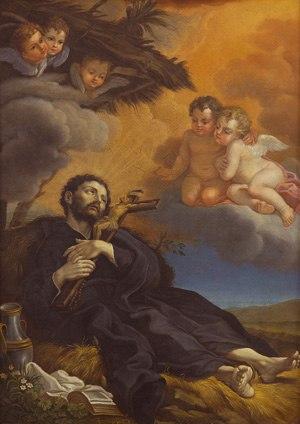
L’oraison silencieuse est une forme de prière silencieuse. Cette manière de prier existe dans le christianisme depuis les origines, même si elle a été particulièrement mise en valeur par les différents ordres monastiques, et théorisée plus récemment par l'Ordre du Carmel, où elle est pratiquée deux heures par jour. Cette prière est présentée comme un temps consacré à s’éveiller à la présence de Dieu dans le cœur du pratiquant, à un dialogue amoureux avec le Christ, avec Dieu, pour atteindre la contemplation divine, et se laisser transformer par Dieu.